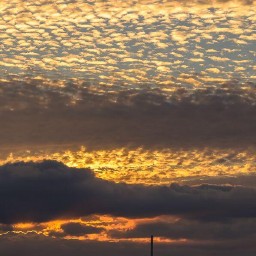
Cloud type: Cirrocumulus (Cc)